Little Boxes

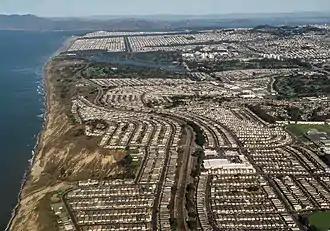
Aerial view of tract housing in Daly City, California, a suburb of San Francisco, which inspired Reynolds to write the song

"Little Boxes" is a song written and composed by Malvina Reynolds in 1962. The song was first released by her friend, Pete Seeger, in 1963, and became his only charting single in January 1964.